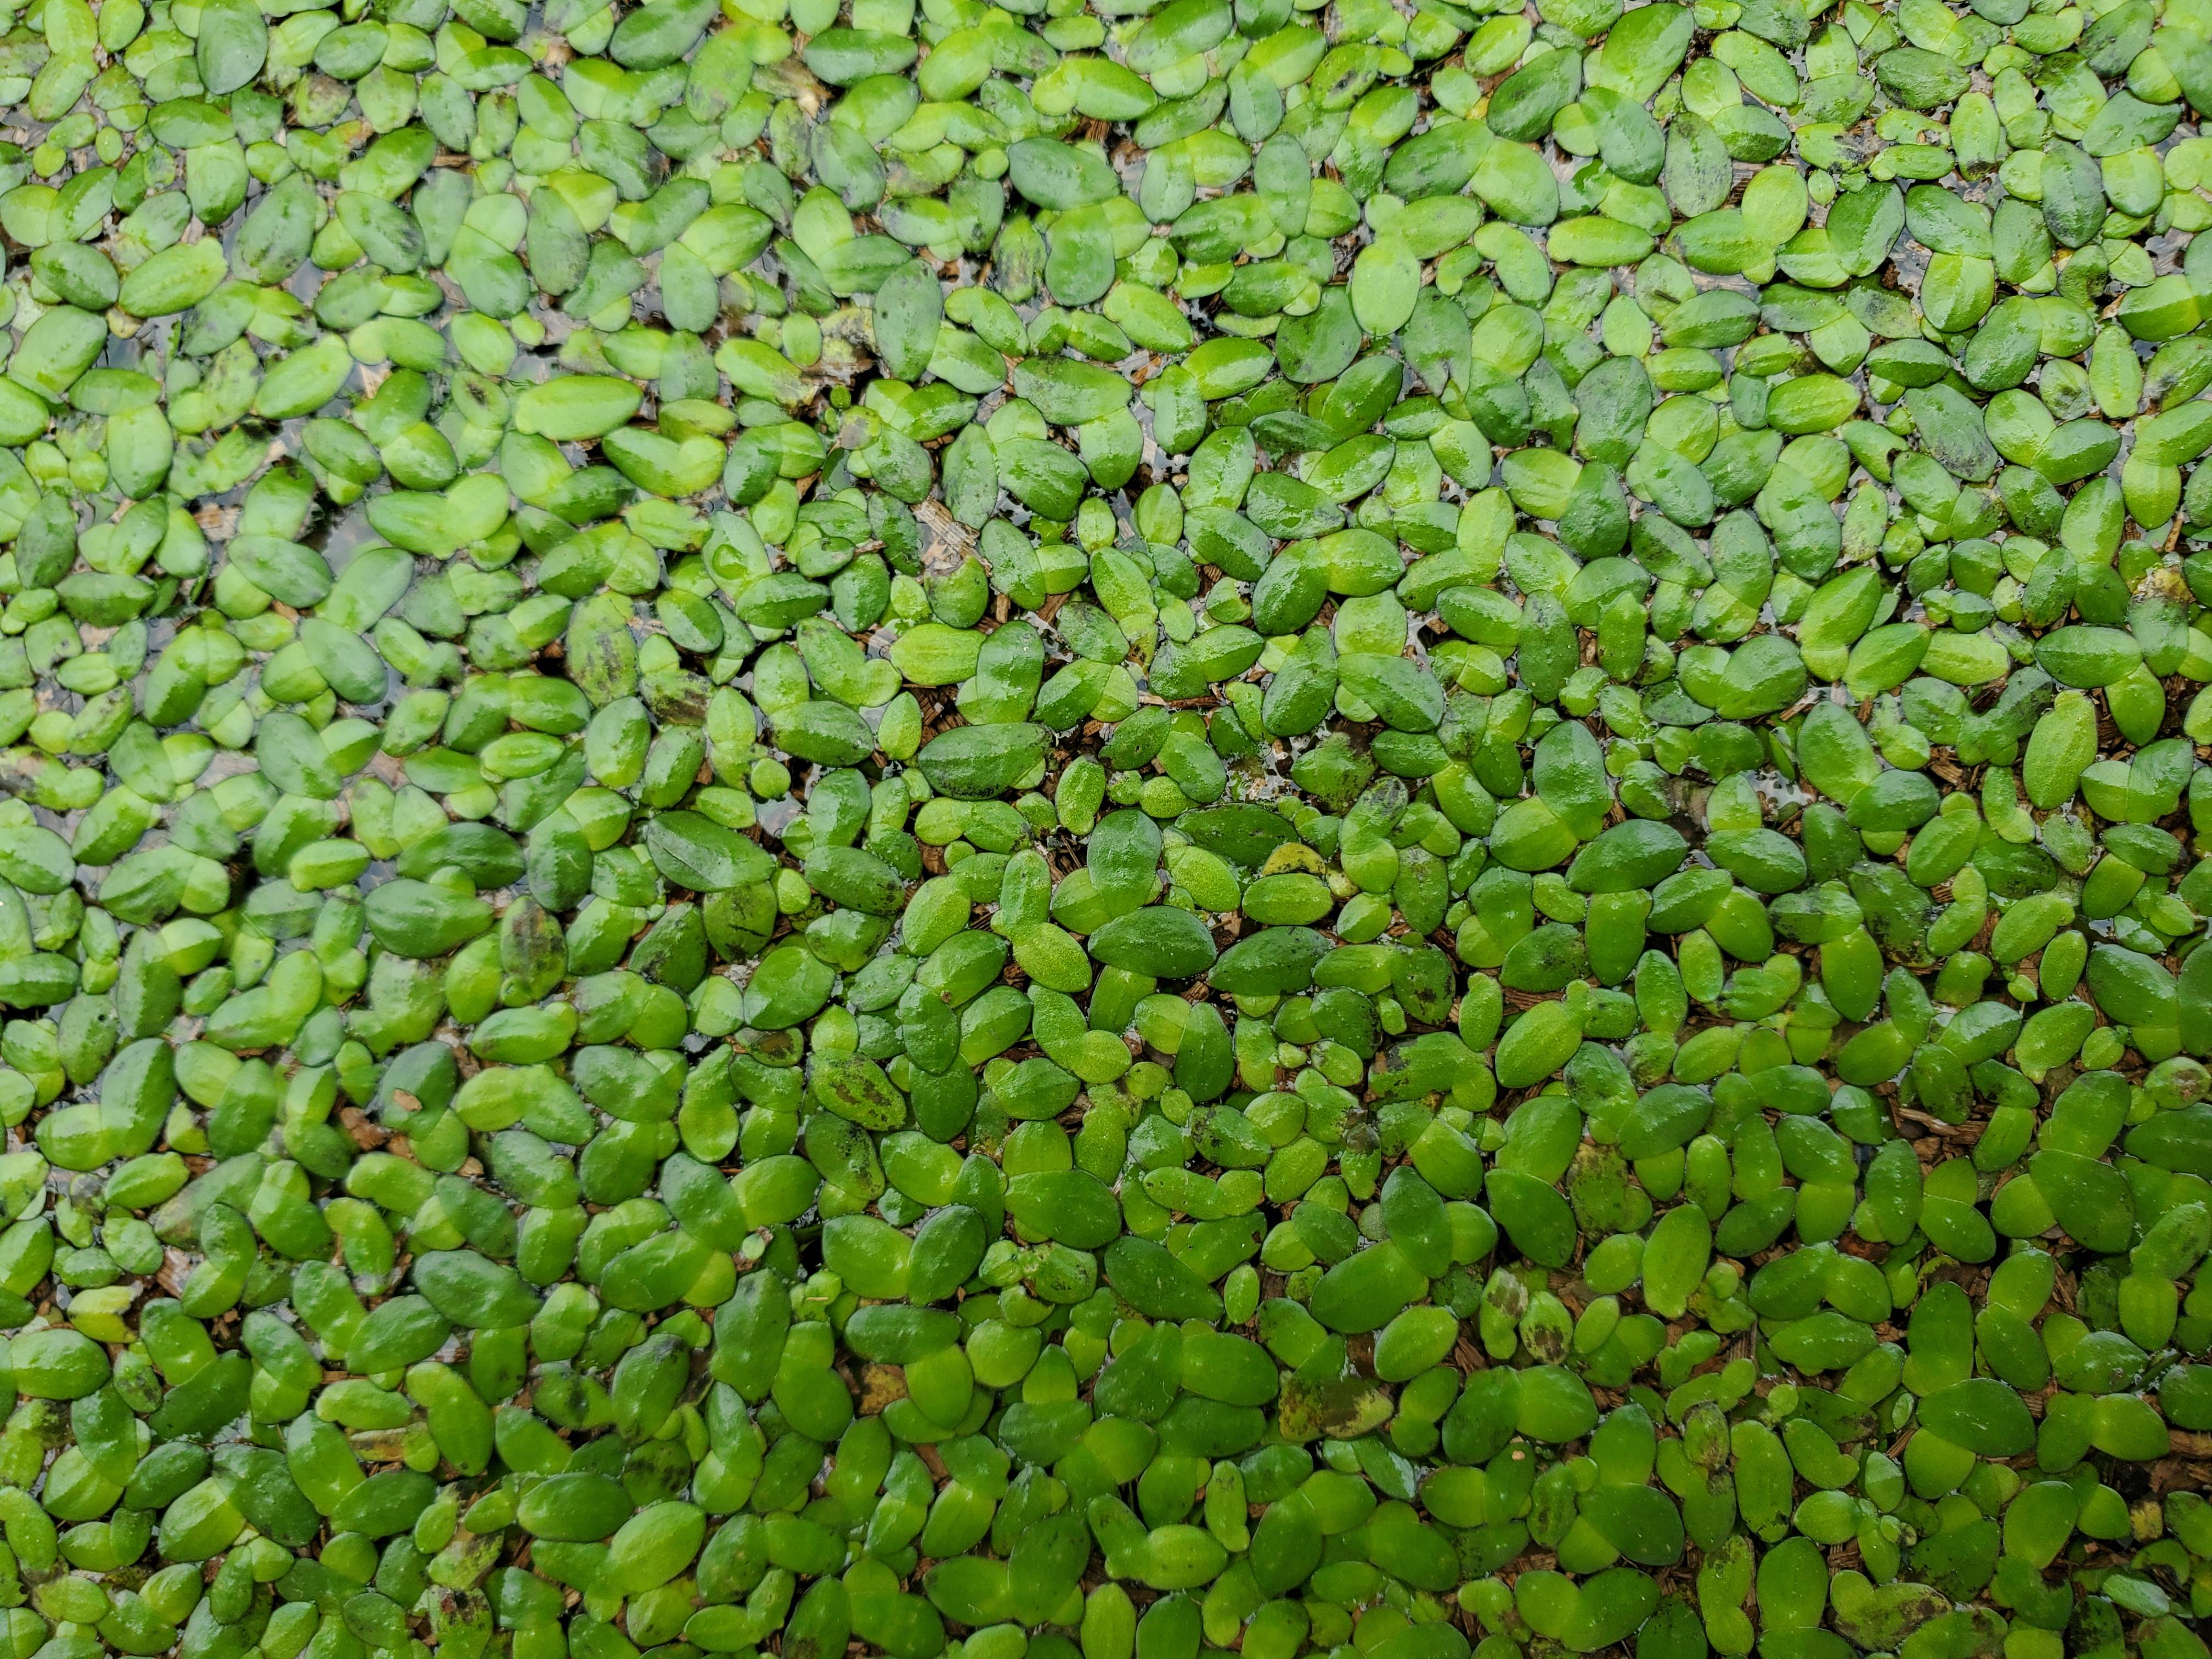
Species: Common Duckweeds (Lemna minor)